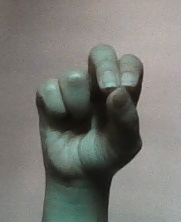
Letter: gaaf